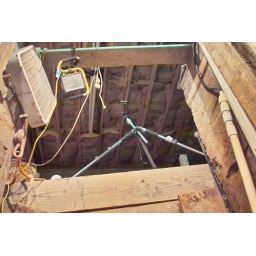
I'm standing on a foot of sand on top of the floor in the pit. The bottom of the house is far far away....